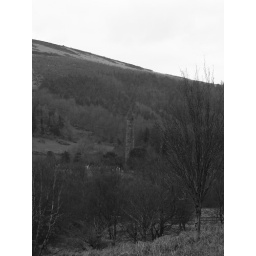
Circle tower in the trees